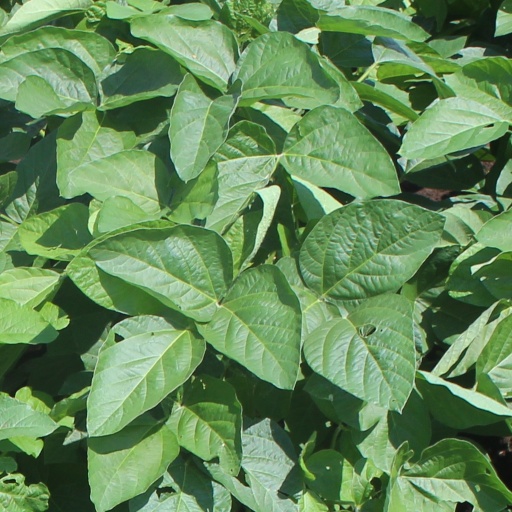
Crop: soybean